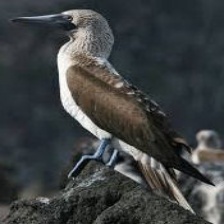
Species: ABBOTTS BOOBY
Scientific name: PAPASULA ABBOTTI